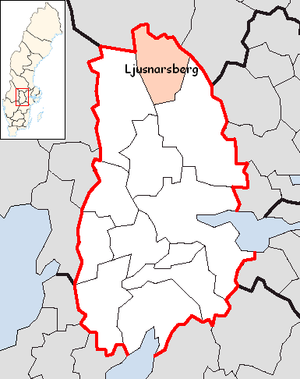
La commune de Ljusnarsberg est une commune suédoise du comté d'Örebro. 5 389 personnes y vivent. Son siège se situe à Kopparberg.